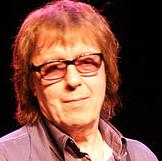
Age: 72